Vlachs of Serbia

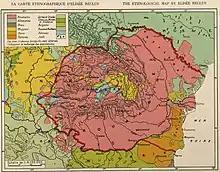
Ethnological map of the Romanian population by Élisée Reclus

The ethnonym is "Rumâni" and the community "Rumâni din Sârbie", translated into English as "Romanians from Serbia". They are also known in Romanian as "Valahii din Serbia" or "Românii din Timoc". Although ethnographically and linguistically related to the Romanians, within the Vlach community there are divergences on whether or not they belong to the Romanian nation and whether or not their minority should be amalgamated with the Romanian minority in Vojvodina.